Vehicle registration plates of Portugal

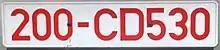
Diplomatic plate

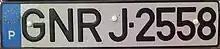
Portuguese National Republican Guard

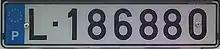
Trailer plate

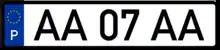
Type of licence plate issued from March 2020

Unlike US forces stationed in other countries on the European continent, US forces in Portugal do not have plates with the same format as their host country. Instead, servicemembers and other US military personnel are issued unique plate series, with a A1-23-BC format. Additionally, rather than the international road code 'P', these plates display a unique 'U' on the blue Euroband, joined by the EU flag on top.